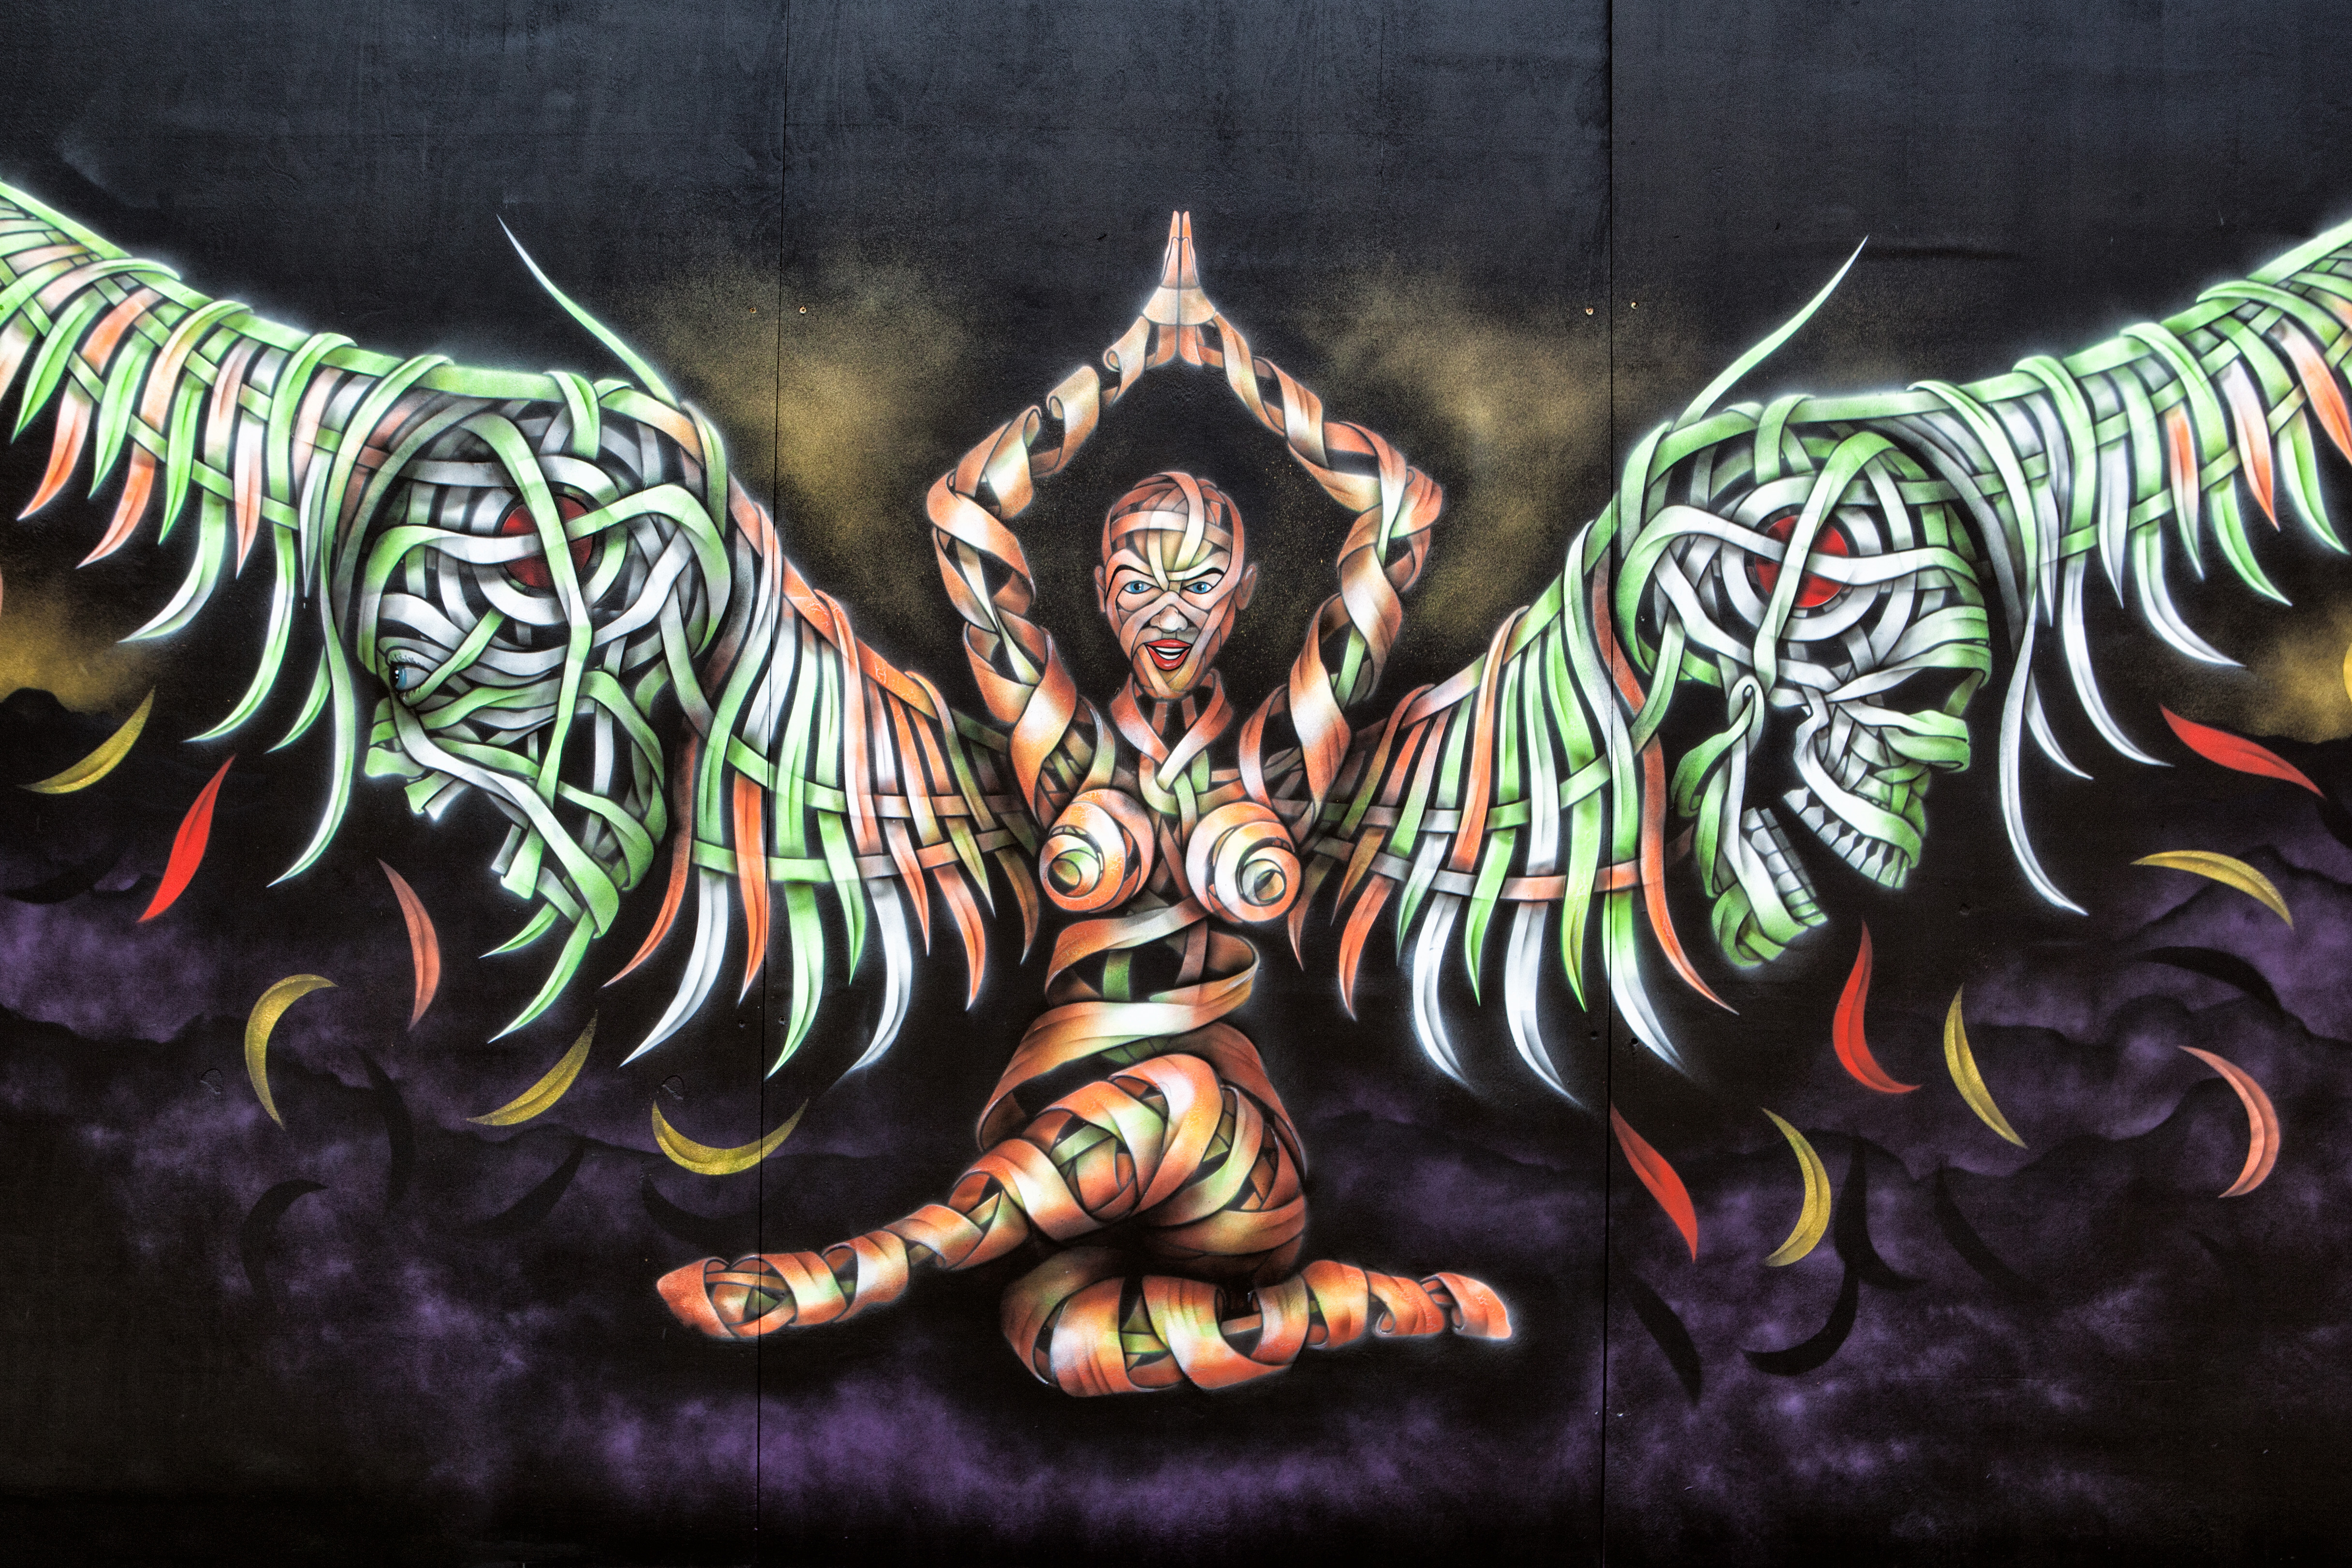
art, graffiti, organism, street art, illustration, demon, fictional character, visual arts, graphics, psychedelic art